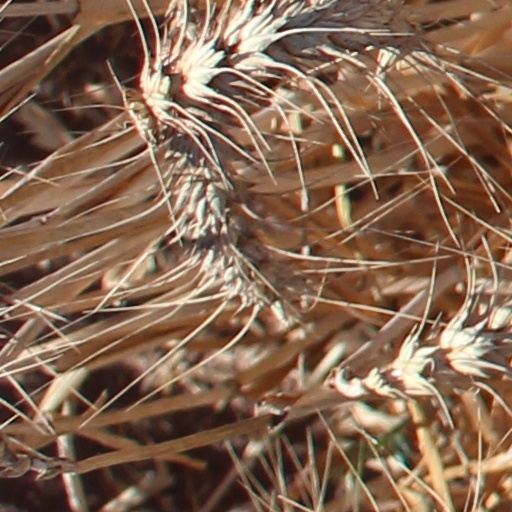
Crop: wheat